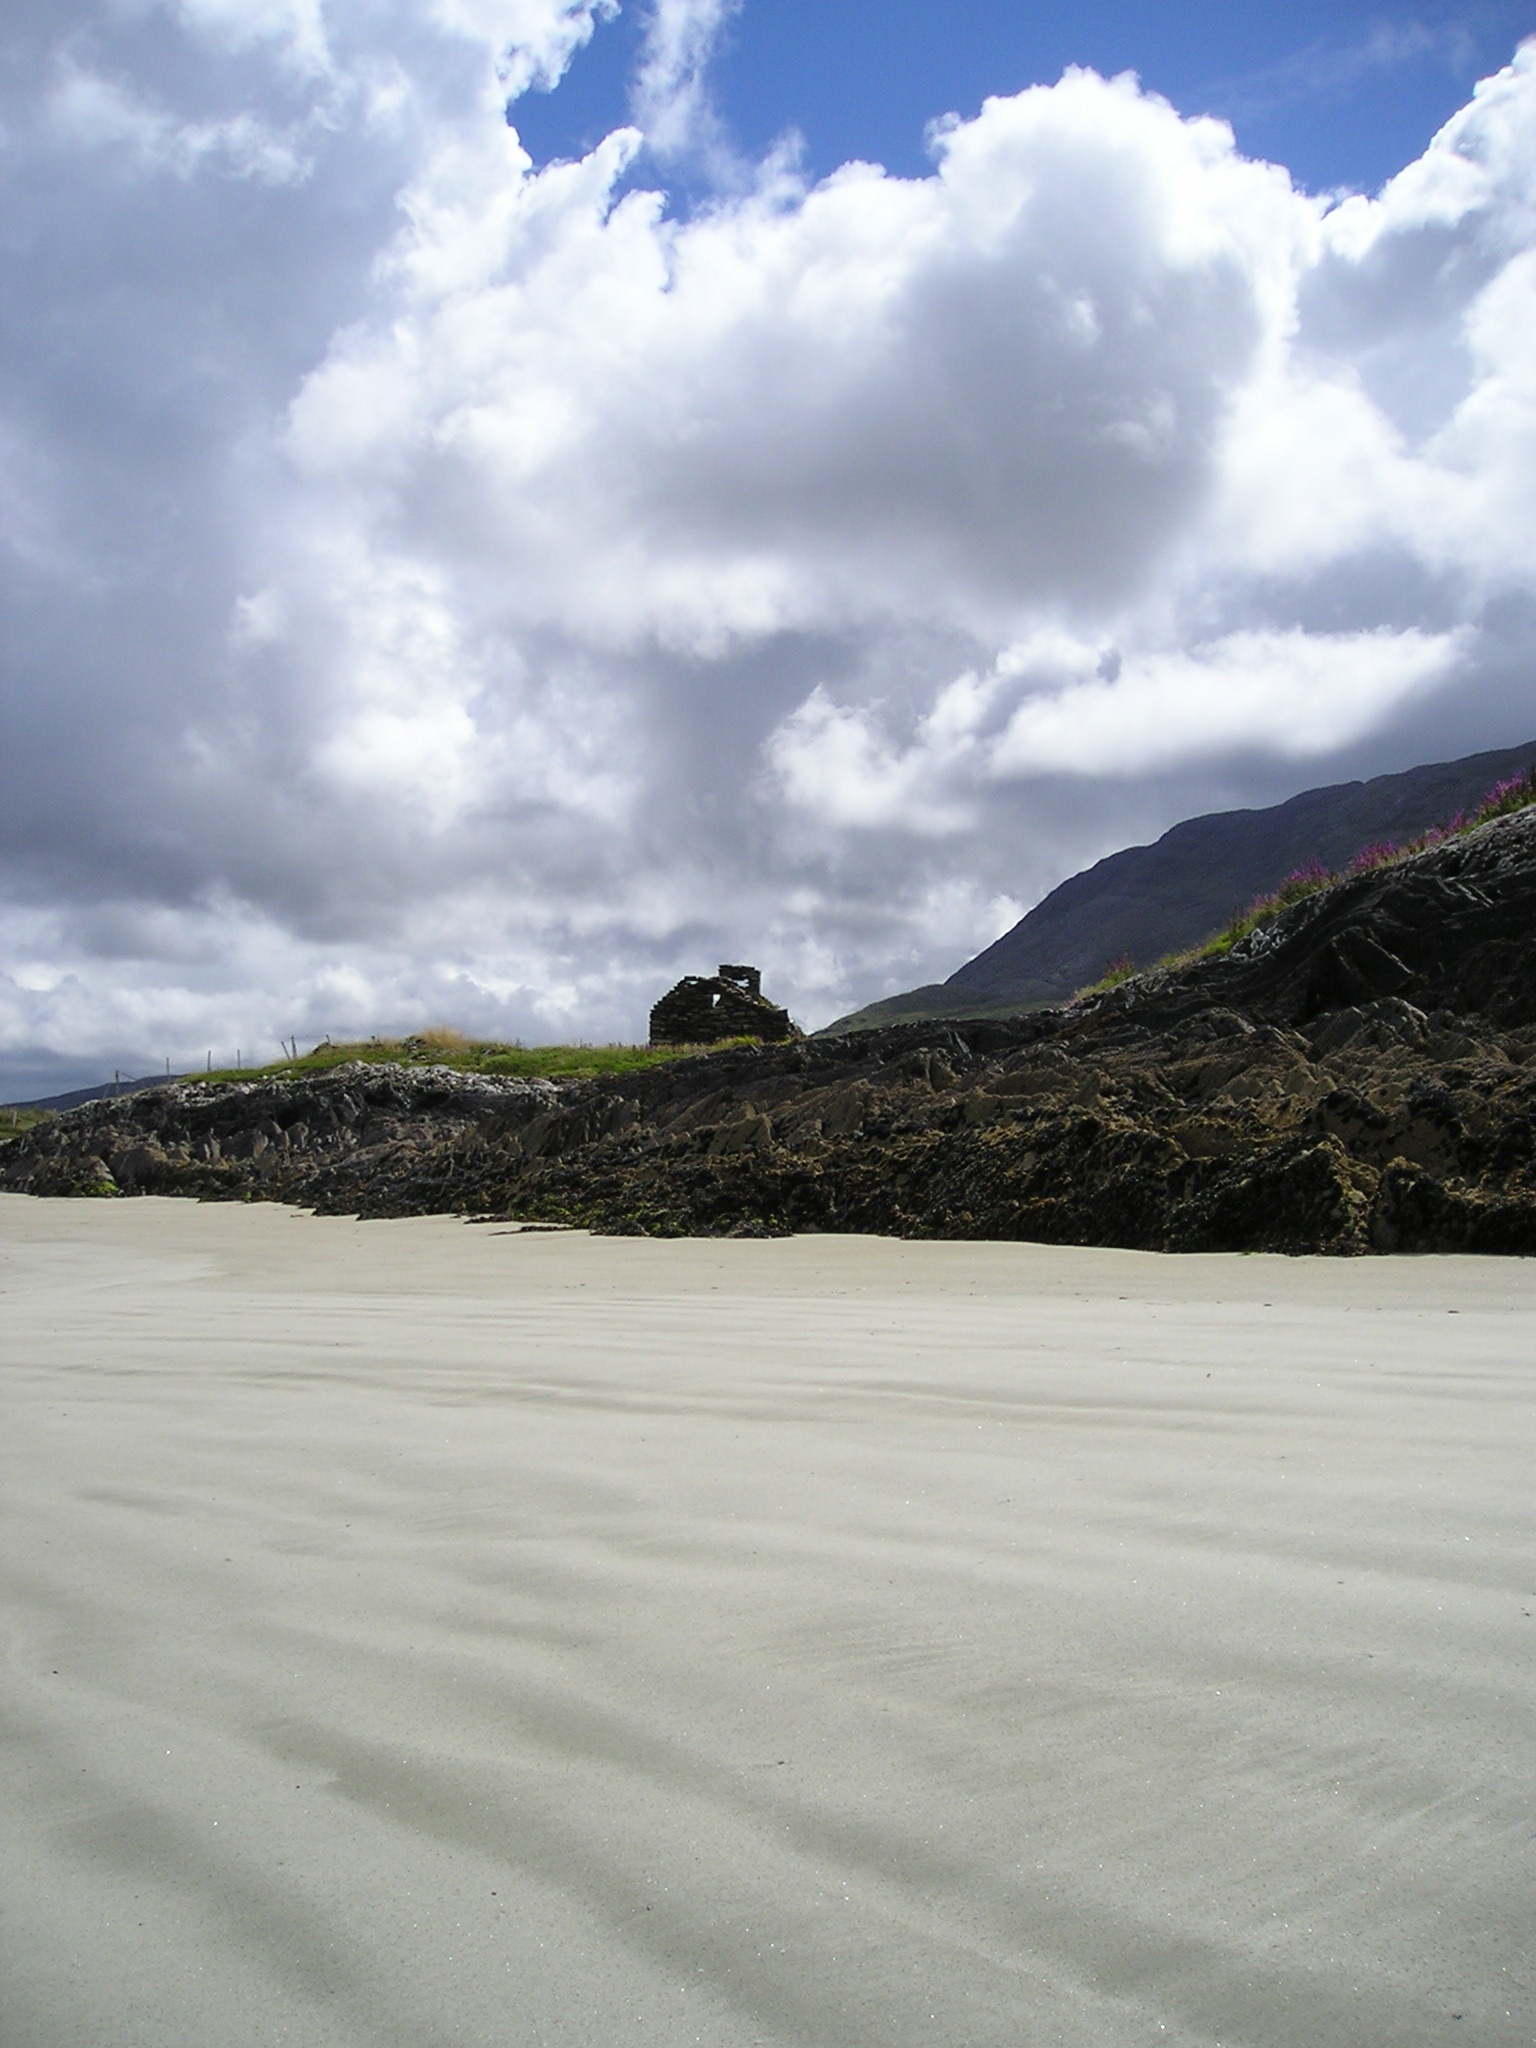
beach, landscape, sea, coast, sand, ocean, mountain, snow, cloud, sky, hill, shore, lake, summer, solitude, weather, reservoir, material, body of water, old house, ireland, habitat, loch, landform, meteorological phenomenon, natural environment, geographical feature